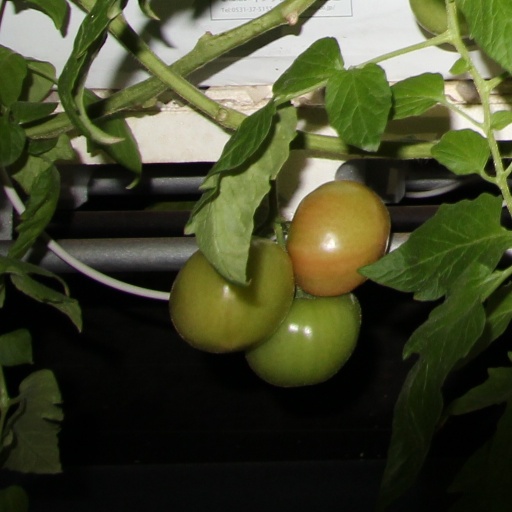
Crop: tomato